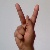
The image shows a hand gesture representing the letter 'K' in Indian Sign Language.